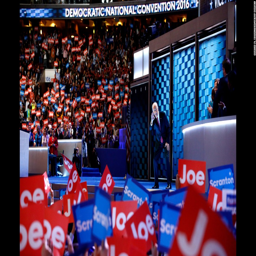
politician waves to the crowd .